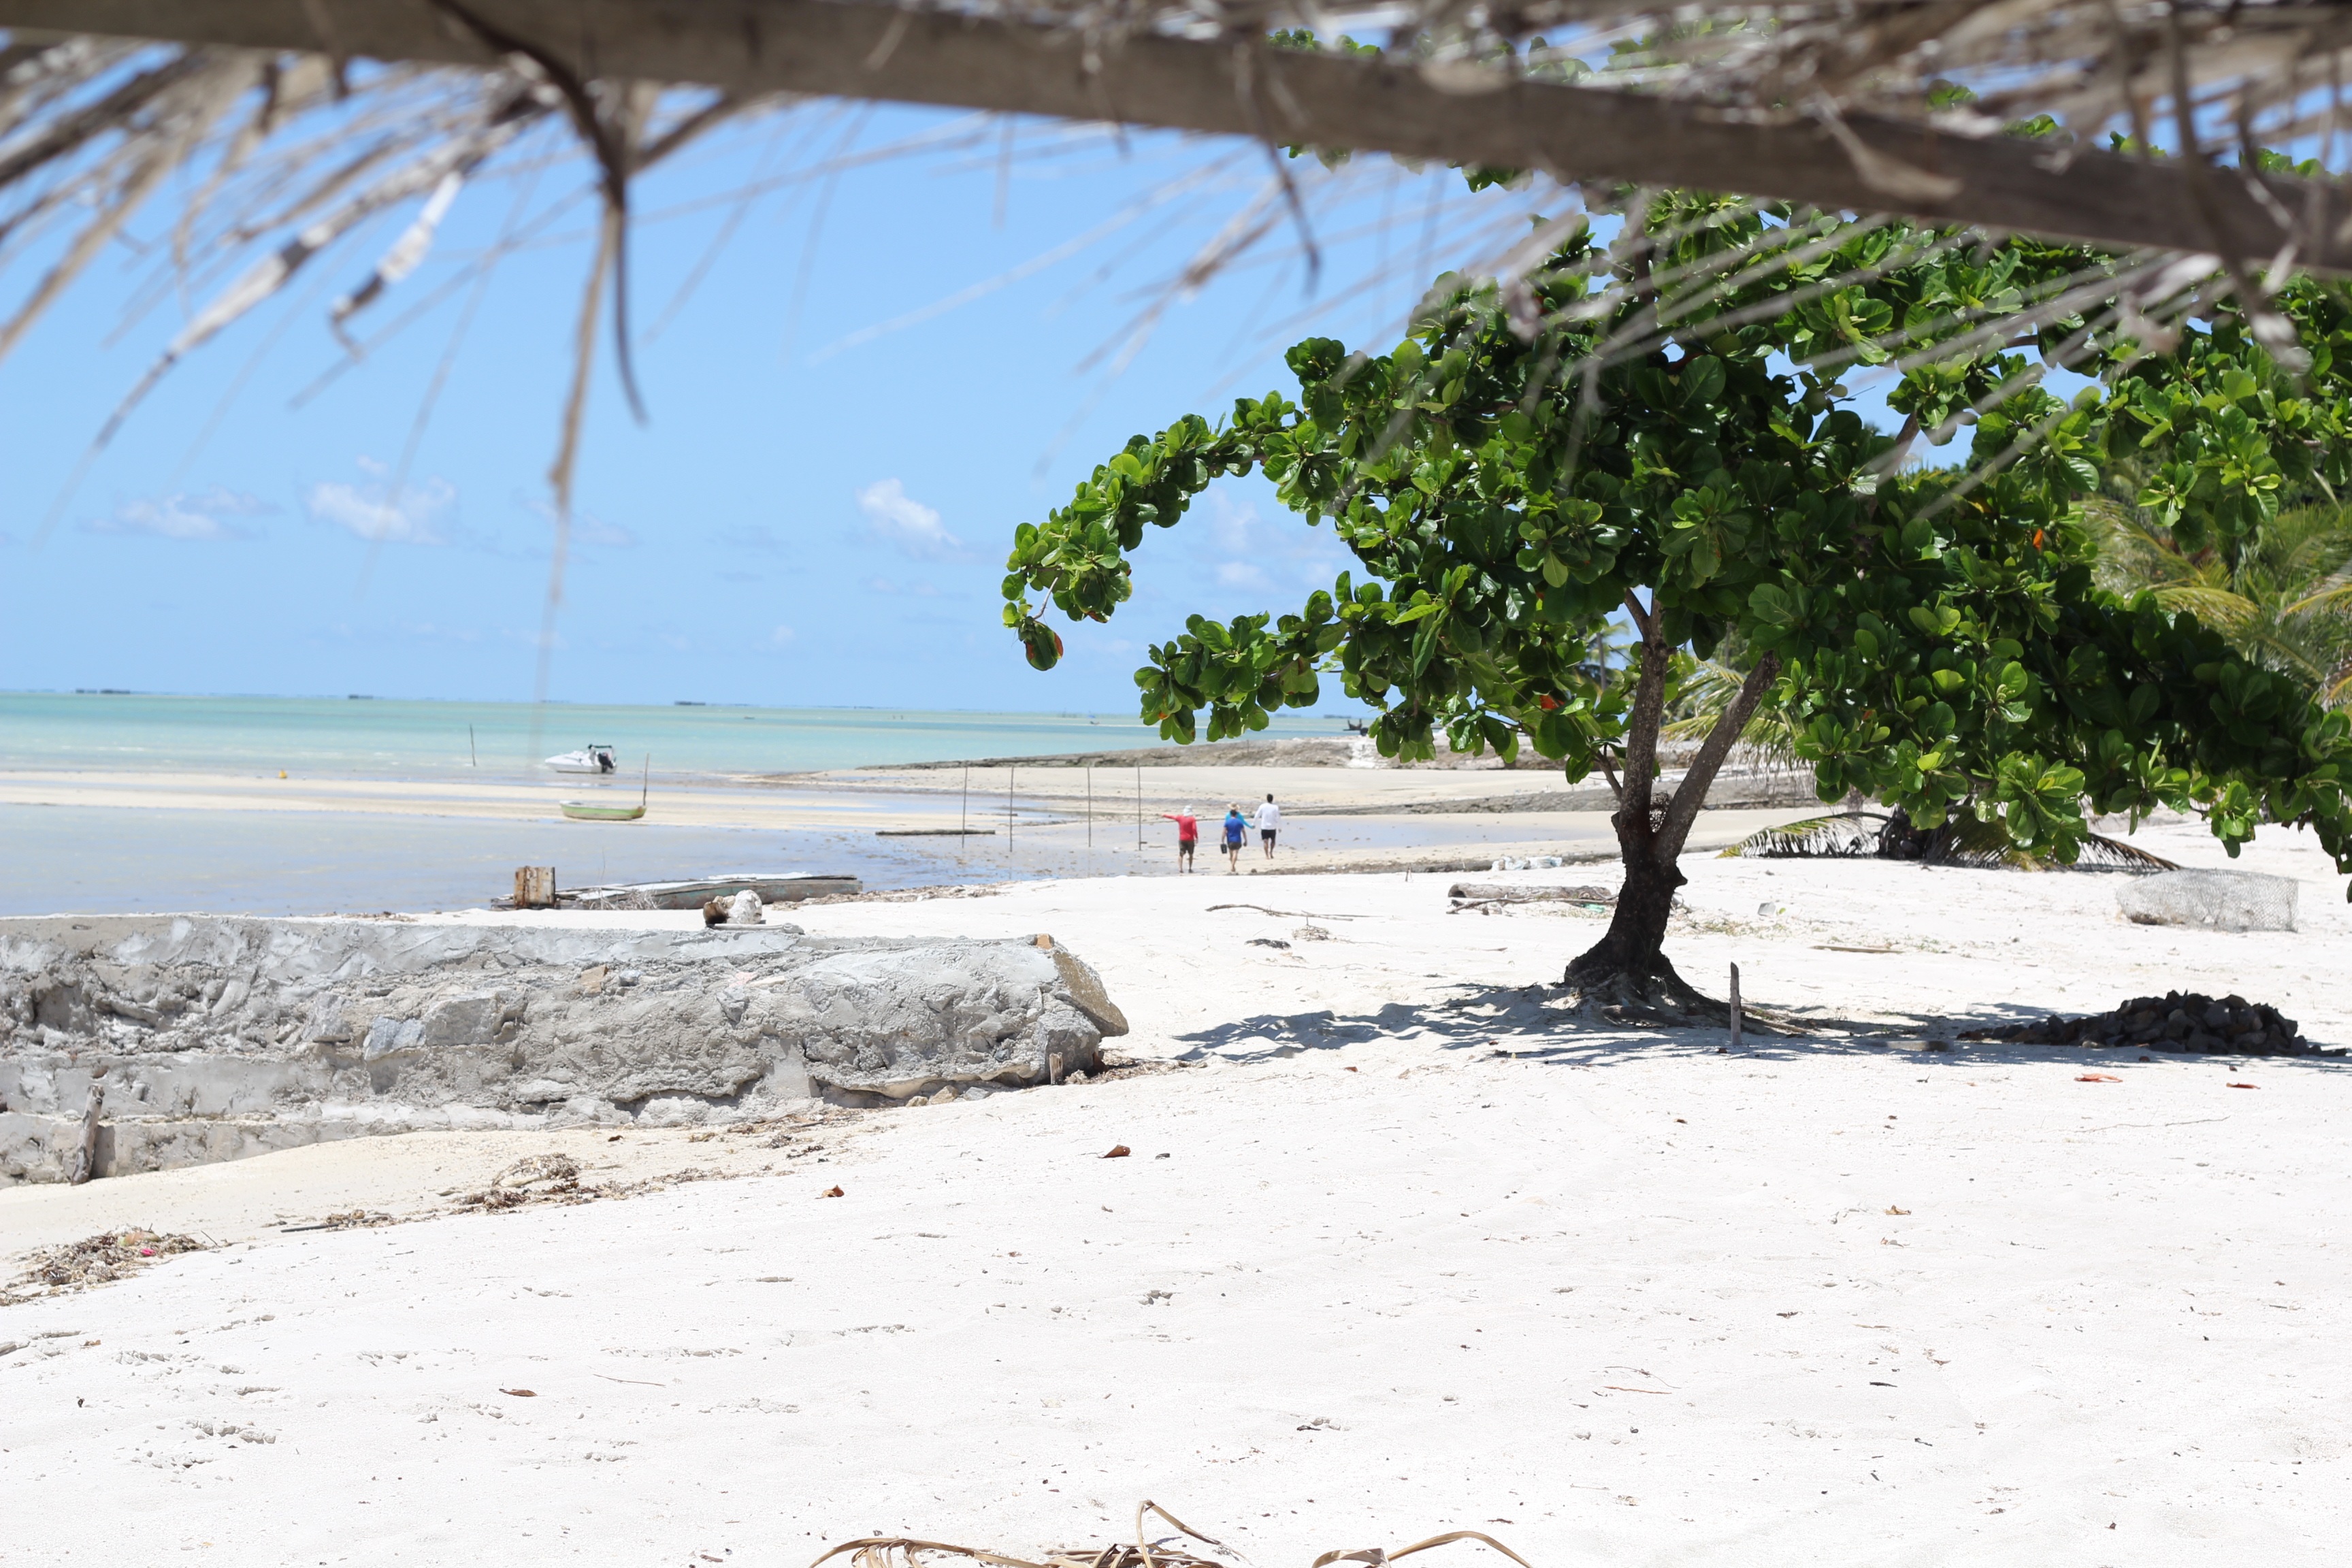
beach, landscape, sea, coast, tree, water, nature, outdoor, sand, ocean, sky, sunshine, sun, sunlight, shore, walkway, summer, vacation, travel, relax, paradise, tropical, holiday, blue, tourism, lifestyle, body of water, sunny, fun, relaxation, happy